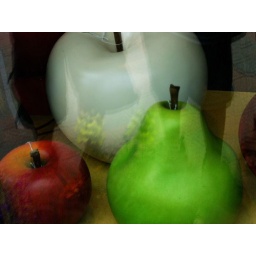
Oversize, wooden fruit in a window in Beaver Creek